Ignacio Zaragoza

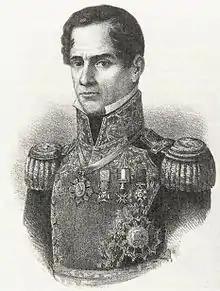
General Antonio López de Santa Anna

Zaragoza’s first major experience as a captain in the military was when he led the liberal army against general Santa Anna in 1854. This conflict was known as the liberal Revolution of Ayutla, and it lasted until 1856. Zaragoza and the Mexican liberals were successful in defeating Santa Anna in this revolution. This was the first significant victory of Zaragoza’s military career. This victory of Zaragoza’s, led to significant political reform in Mexico, and usurping in a new democratic form of rule. The re-establishment of a constitutional democratic government in Mexico fueled the increase in political turmoil that took place from 1856 to 1857. By the beginning of 1857, Zaragoza was fighting in a Mexican civil war against conservative party leaders, Leandro Márquez and Miguel Miramón. Zaragoza was so committed to his cause that he even missed his wedding, in order to stay and lead his army to victory. After this promising string of military victories, Zaragoza won the war on December 22, 1860, by defeating the conservative forces in the battle of Calpulalpan. Soon after this victory, Zaragoza took up a political position after being offered one by Mexican president Benito Juárez.